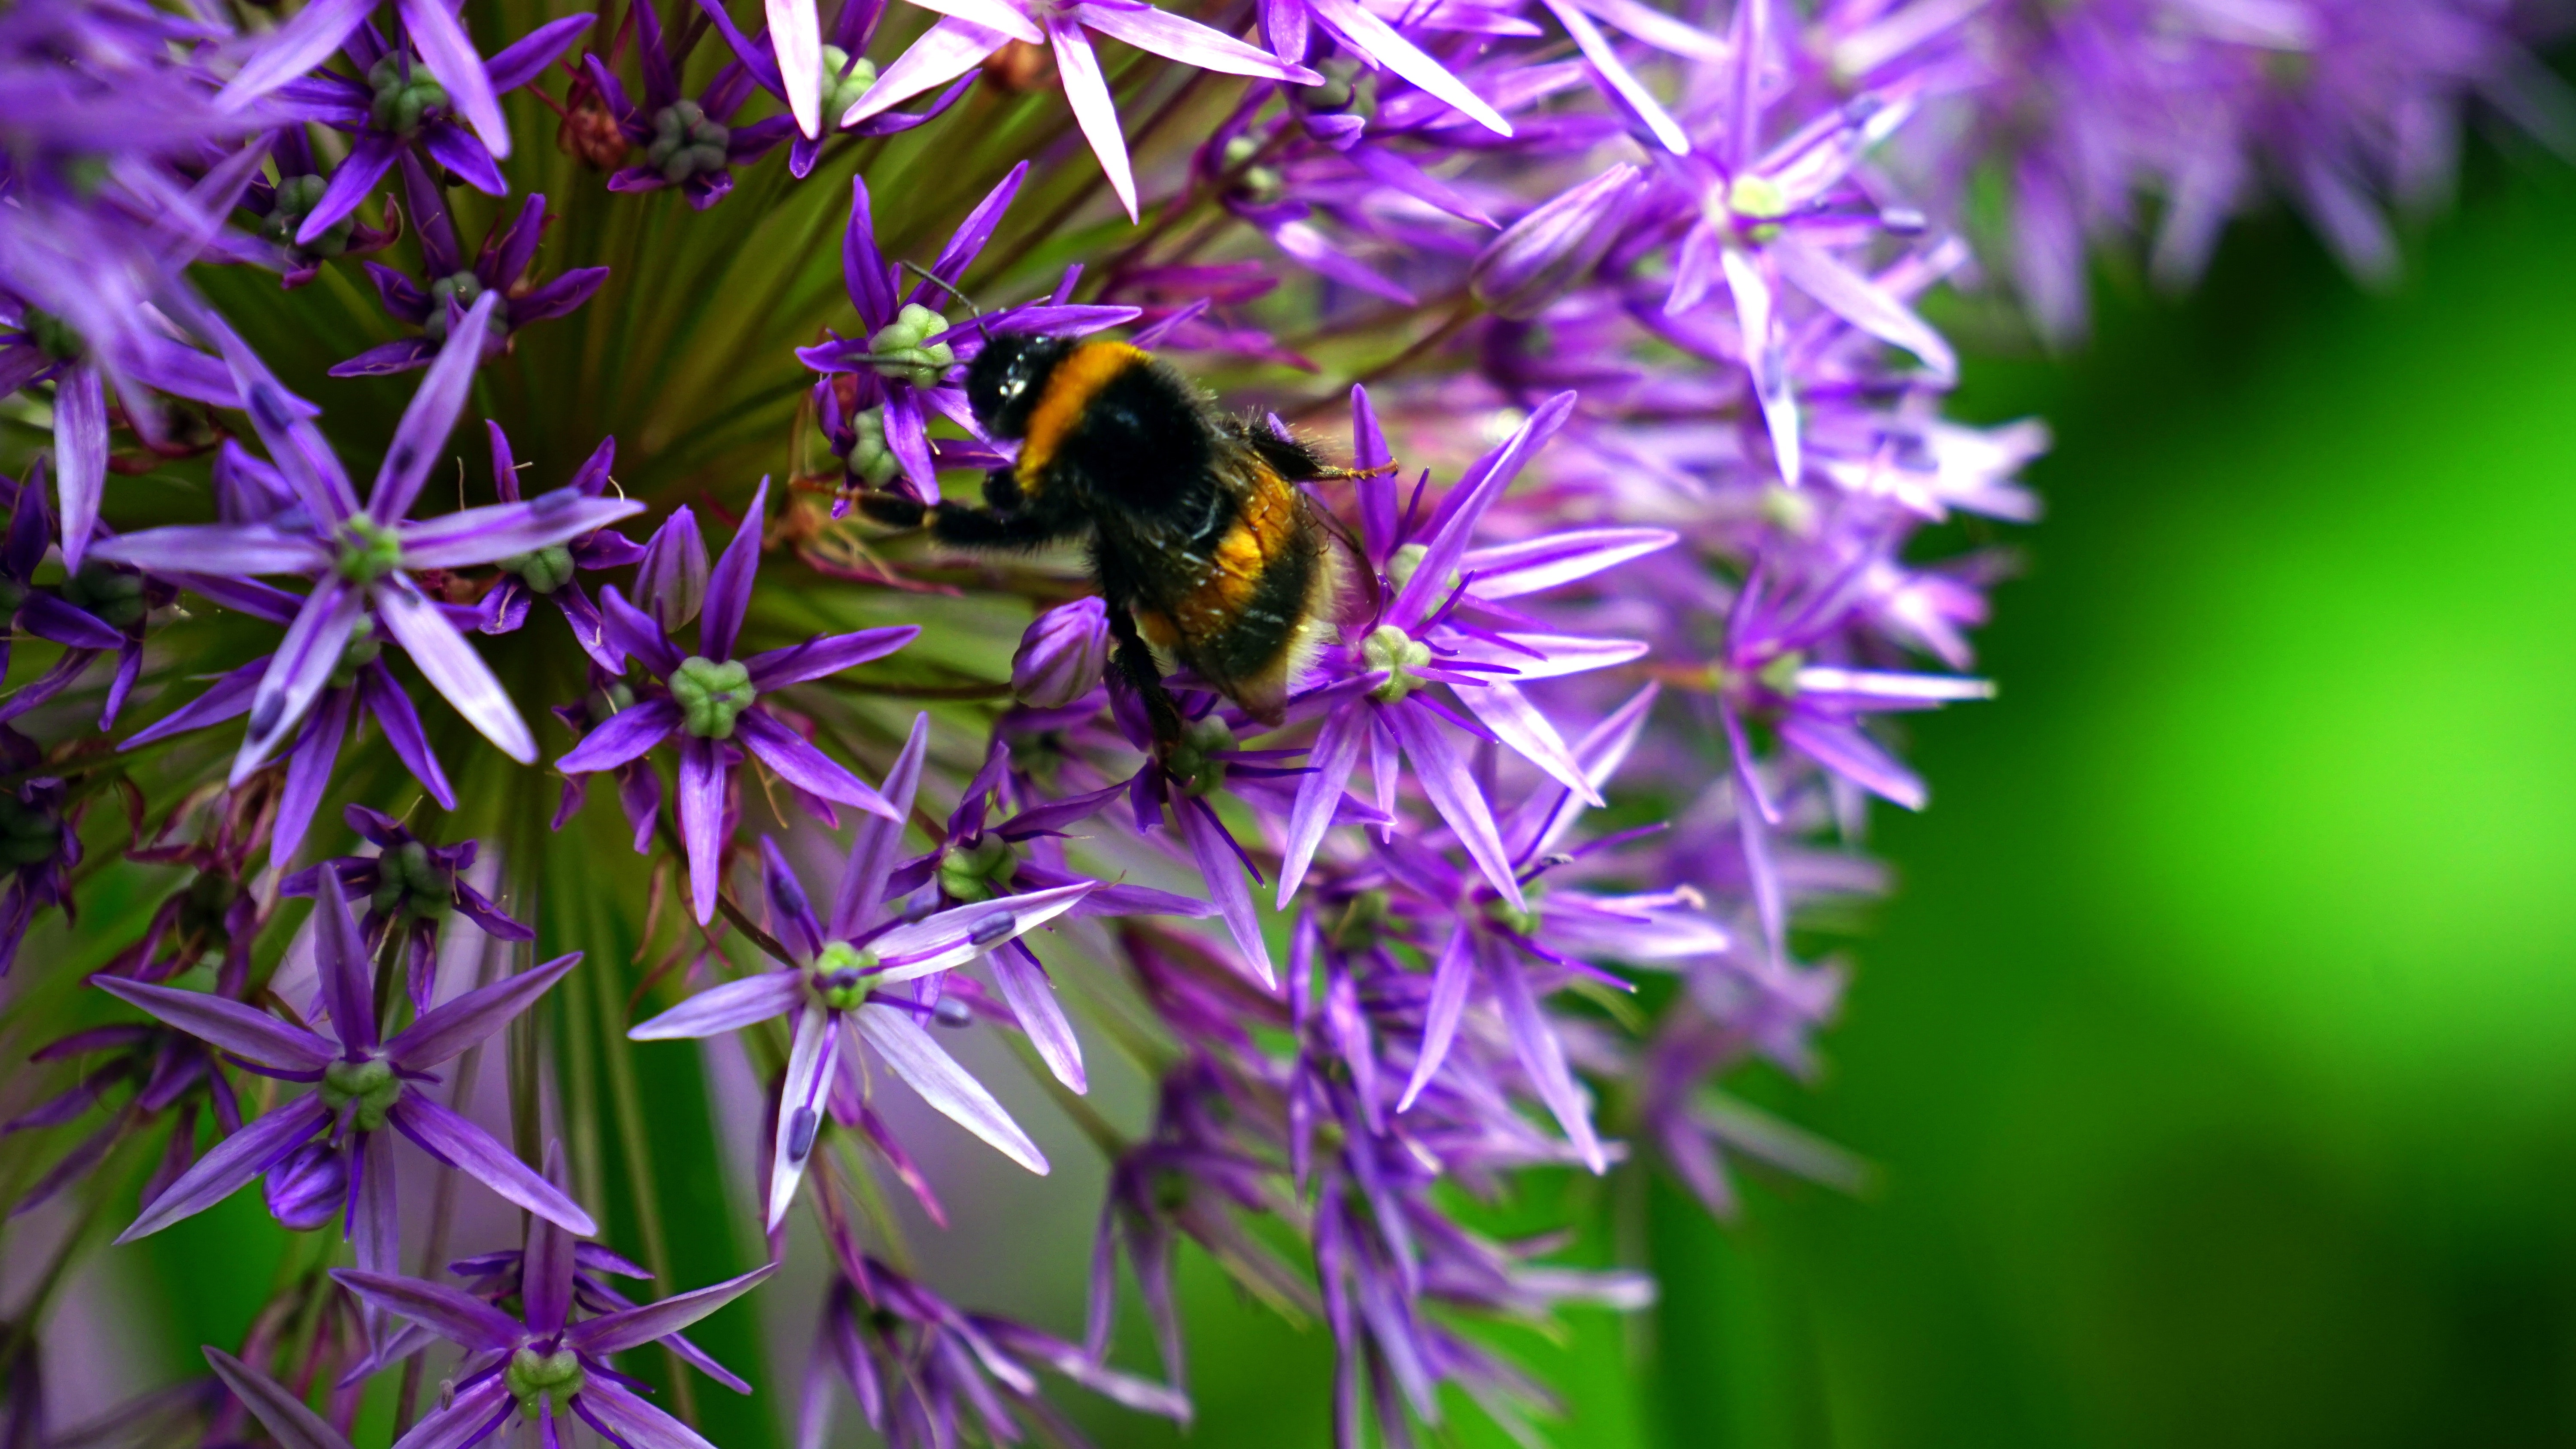
flowering plant, honeybee, insect, bee, flower, purple, bumblebee, membrane winged insect, plant, pollinator, lavender, invertebrate, hornet, pollen, nectar, macro photography, violet, botany, spring, close up, allium, organism, pest, ironweed, hoverfly, Megachilidae, wildflower, arthropod, carpenter bee, petal, amaryllis family, globe thistle, wasp, perennial plant, tachinidae